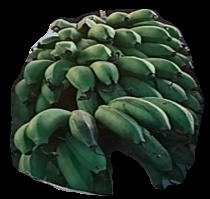
Variety: rasbale
Grade: grade2